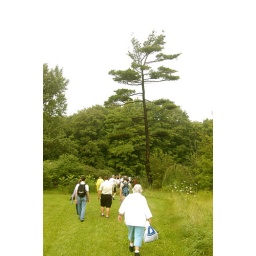
A white pine (Pinus strobus) stands above the canopy of the remnant woodlot on the north side of Sheppard Ave.